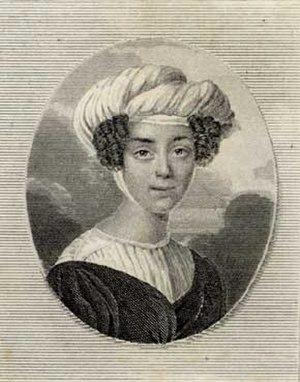
Les salons littéraires sont une forme spécifiquement française de société qui réunit mondains et amateurs de beaux-arts et de bel esprit pour le plaisir de la conversation, des lectures publiques, des concerts et de la bonne chère. Si l’historiographie française a retenu les salons tenus par les grandes dames de la capitale appelées salonnières qui ont su asseoir leur réputation dans le monde, les chroniques du temps montrent que ces espaces de rencontre et de divertissement sont également tenus par des hommes ou par des couples auprès de qui les auteurs trouvent une place de choix. Les dames des Roches tiennent salon à Poitiers dès le XVIᵉ siècle, mais l’on tient aussi cercle à la cour de Catherine de Médicis ou chez les derniers Valois. Au XVIIIᵉ siècle, la protection et le soutien des grands contribuent au financement des divertissements et à l’échange des idées du siècle philosophique. L’expression de salon littéraire est l'expression d'un mythe littéraire né aux XIXᵉ et XXᵉ siècles.
La branche ducale de Duras appartient à la maison de Durfort, dont les possessions, dès le XIᵉ siècle, s'étendaient de l'Agenois et du Quercy, jusqu'à Narbonne. Foulques de Durfort, seigneur du château de Durfort, au diocèse de Narbonne, vivait vers l'an 1050.
Claire Louisa Rose Bonne, duchesse de Duras, née de Coëtnempren de Kersaint le 27 février 1777 à Brest et morte le 16 janvier 1828 à Nice, est une écrivaine française surtout connue pour son roman Ourika, publié en 1823, qui analyse les questions d’égalité raciale et sexuelle. Elle est considérée aujourd’hui comme une précurseuse féministe.